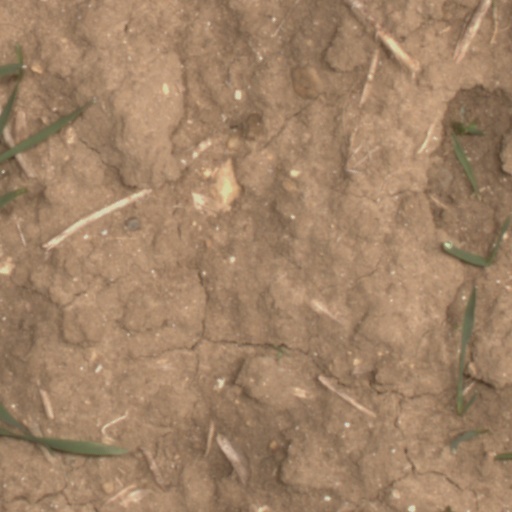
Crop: wheat